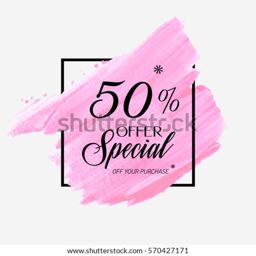
sale special offer % off sign over art brush acrylic stroke paint abstract texture background vector illustration .